Pasadena, California

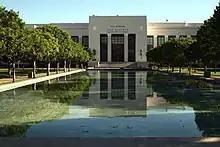
Pasadena City College

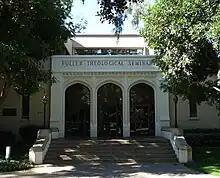
Fuller Theological Seminary

In addition to the annual New Year's Day Rose Bowl game and a College Football Playoff semi-final game every three years, the stadium is the home field for the UCLA Bruins football team and has hosted five Super Bowls and many BCS National Championship games. Important soccer games include the 1984 Summer Olympics, the final game of the 1994 FIFA World Cup, and the final game of the 1999 FIFA Women's World Cup.